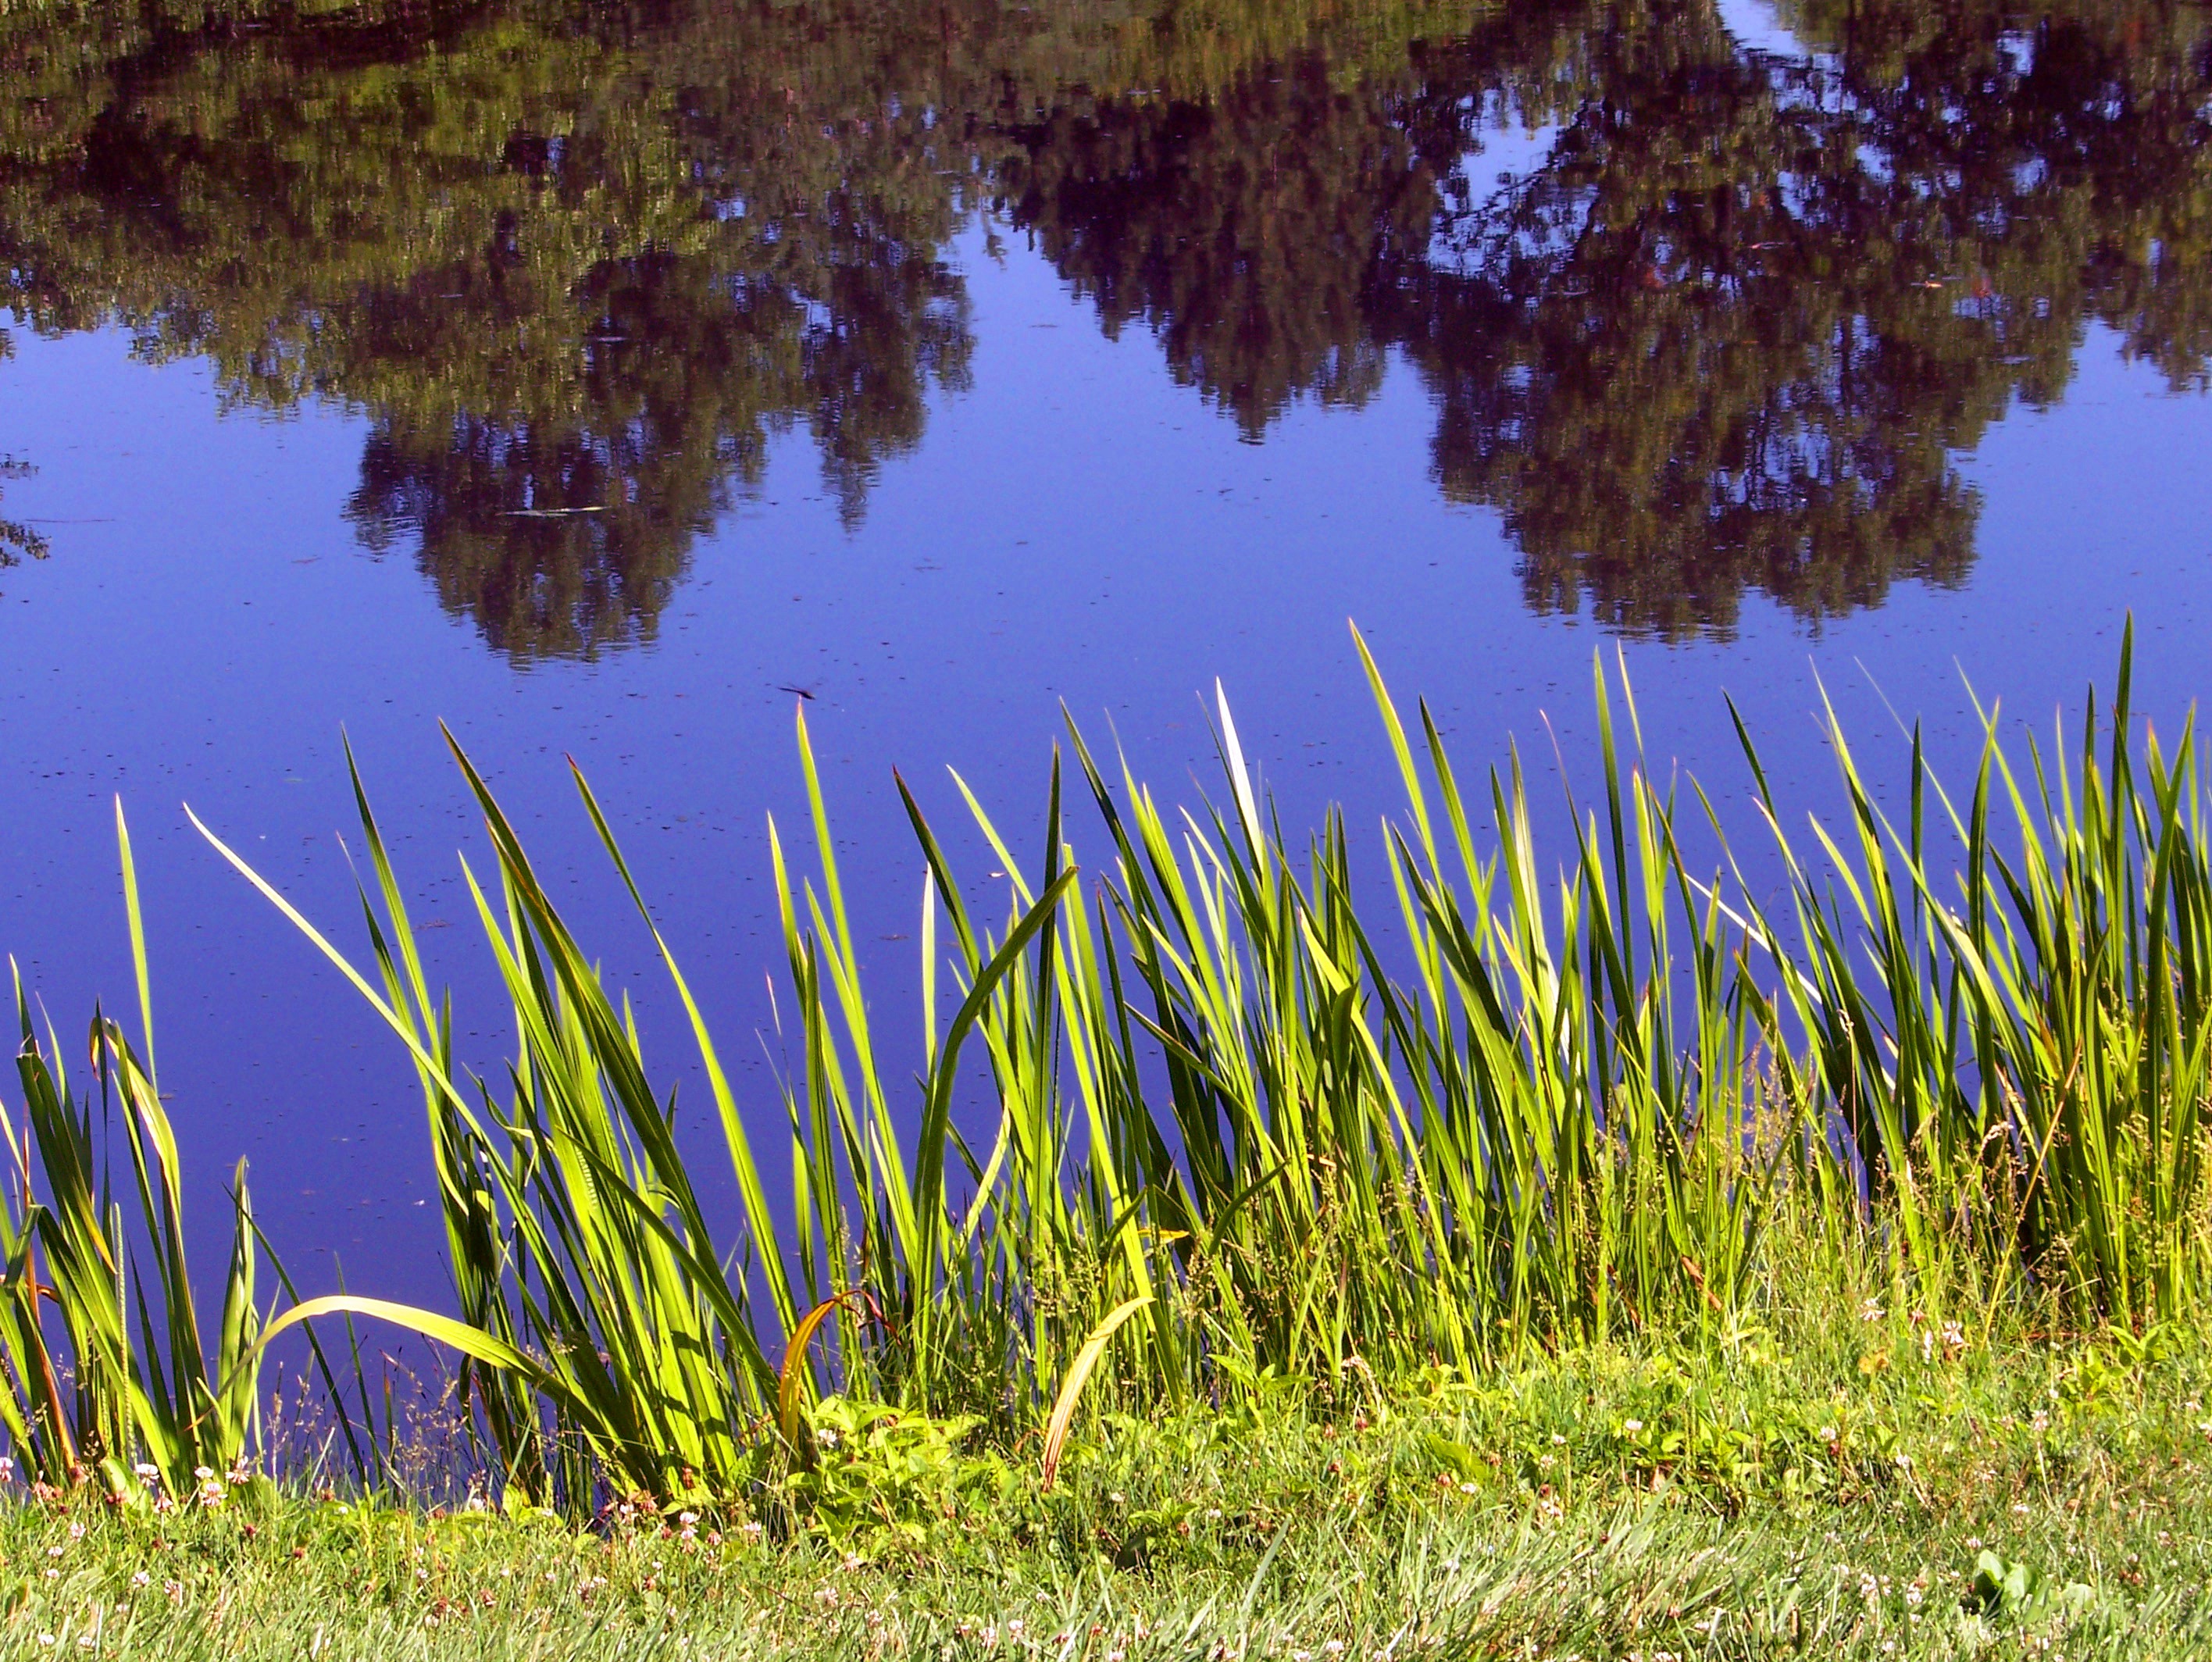
tree, water, nature, forest, grass, outdoor, marsh, swamp, plant, sky, field, lawn, meadow, prairie, leaf, flower, lake, pond, environment, green, reflection, natural, scenery, botany, aquatic, flora, trees, riverbank, grassland, vegetation, wetland, day, weeds, woodland, habitat, ecosystem, riverside, freshwater, natural environment, grass family, phragmites